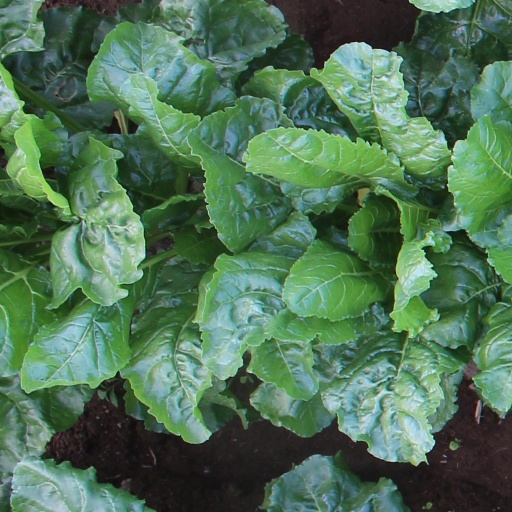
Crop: sugar beet